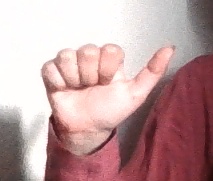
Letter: dhad